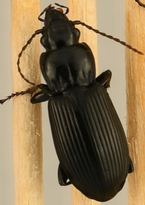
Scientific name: Pterostichus melanarius
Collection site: Woodworth Site (WOOD), plot WOOD_023